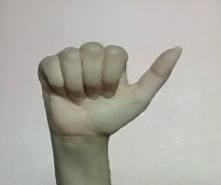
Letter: dhad